List of birds of Virginia

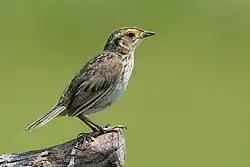
Saltmarsh sparrow

The thrushes are a group of passerine birds that occur mainly but not exclusively in the Old World. They are plump, soft plumaged, small to medium-sized insectivores or sometimes omnivores, often feeding on the ground. Many have attractive songs. Eleven species have been recorded in Virginia.